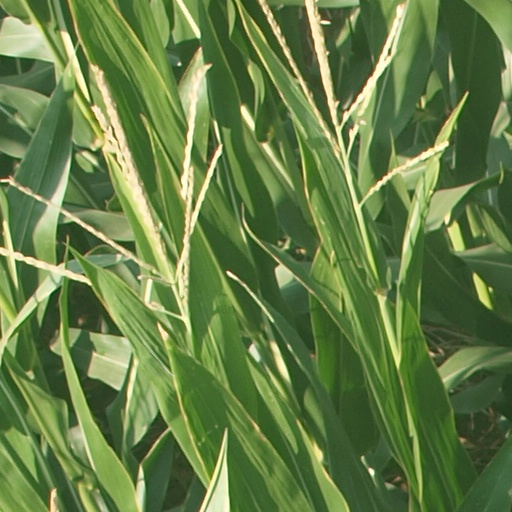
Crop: maize; corn